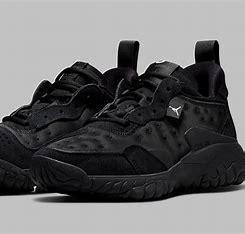
Brand: Jordan
Model: Delta